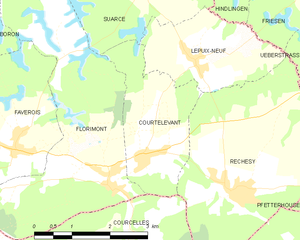
Carte des communes françaises Courtelevant